Melinda M. Snodgrass

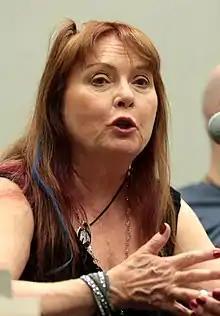
Snodgrass at the 2018 Phoenix Comic Fest

Melinda Marilyn Snodgrass (born November 27, 1951) is an American science fiction writer for print and television. In February 2021 Snodgrass was the Screenwriting Guest of Honor and Keynote Speaker at the 39th annual Life, the Universe, & Everything professional science fiction and fantasy arts symposium.